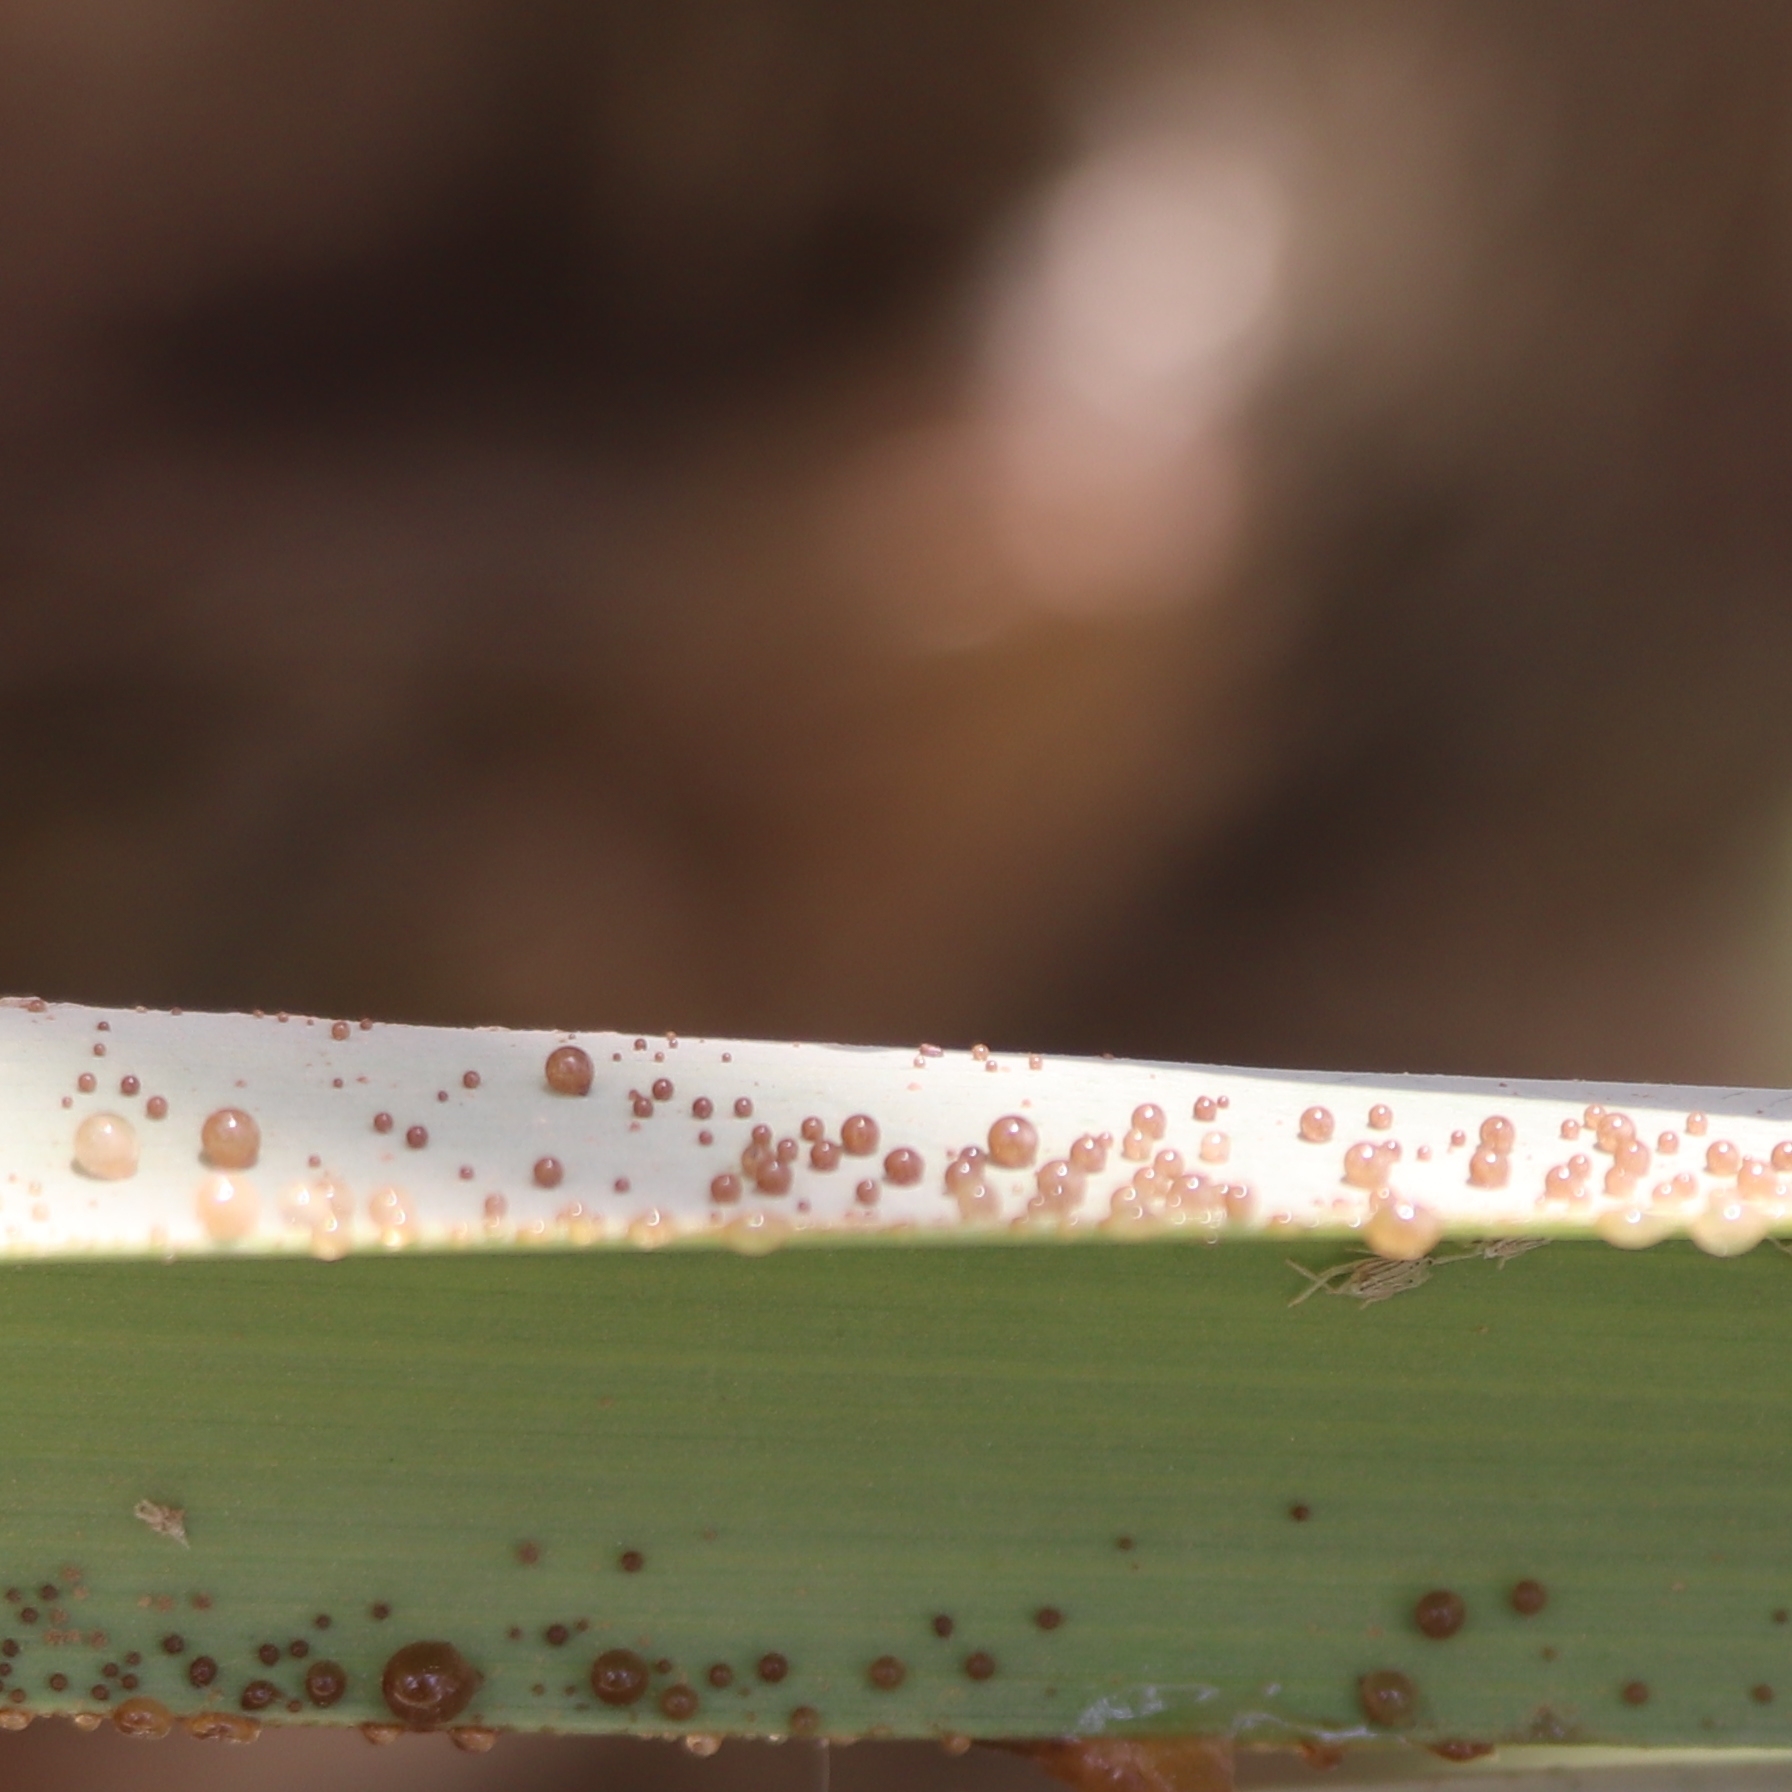
Label: Honey